WWDE-FM

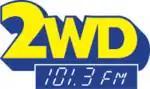
Original Logo used until April 2013.

The station first signed on the air on June 1, 1962, owned by Dick Lamb, Larry Saunders and Gene Loving. During the 1970s, it was co-owned with WVEC (1490 AM, now WXTG) and WVEC-TV. Its call letters were WVHR, and it aired a middle of the road music format, sometimes simulcast with its AM sister station. Its longtime adult contemporary format started on July 31, 1978, with Lamb and sidekick Paul Richardson hosting the "2WD Breakfast Bunch" until January 28, 2005. Both have moved to rival WTWV-FM.